German art

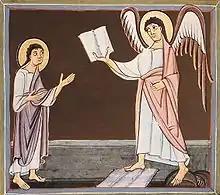
The Bamberg Apocalypse, from the Ottonian Reichenau School, achieves monumentality in a small scale. 1000–1020.

Under the next Ottonian dynasty, whose core territory approximated more closely to modern Germany, Austria, and German-speaking Switzerland, Ottonian art was mainly a product of the large monasteries, especially Reichenau which was the leading Western artistic centre in the second half of the 10th century. The Reichenau style uses simplified and patterned shapes to create strongly expressive images, far from the classical aspirations of Carolingian art, and looking forward to the Romanesque. The wooden Gero Cross of 965–970 in Cologne Cathedral is both the oldest and the finest early medieval near life-size crucifix figure; art historians had been reluctant to credit the records giving its date until they were confirmed by dendrochronology in 1976. As in the rest of Europe, metalwork was still the most prestigious form of art, in works like the jewelled Cross of Lothair, made about 1000, probably in Cologne.